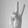
ASL letter: V